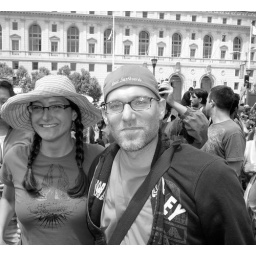
red orange in black and white